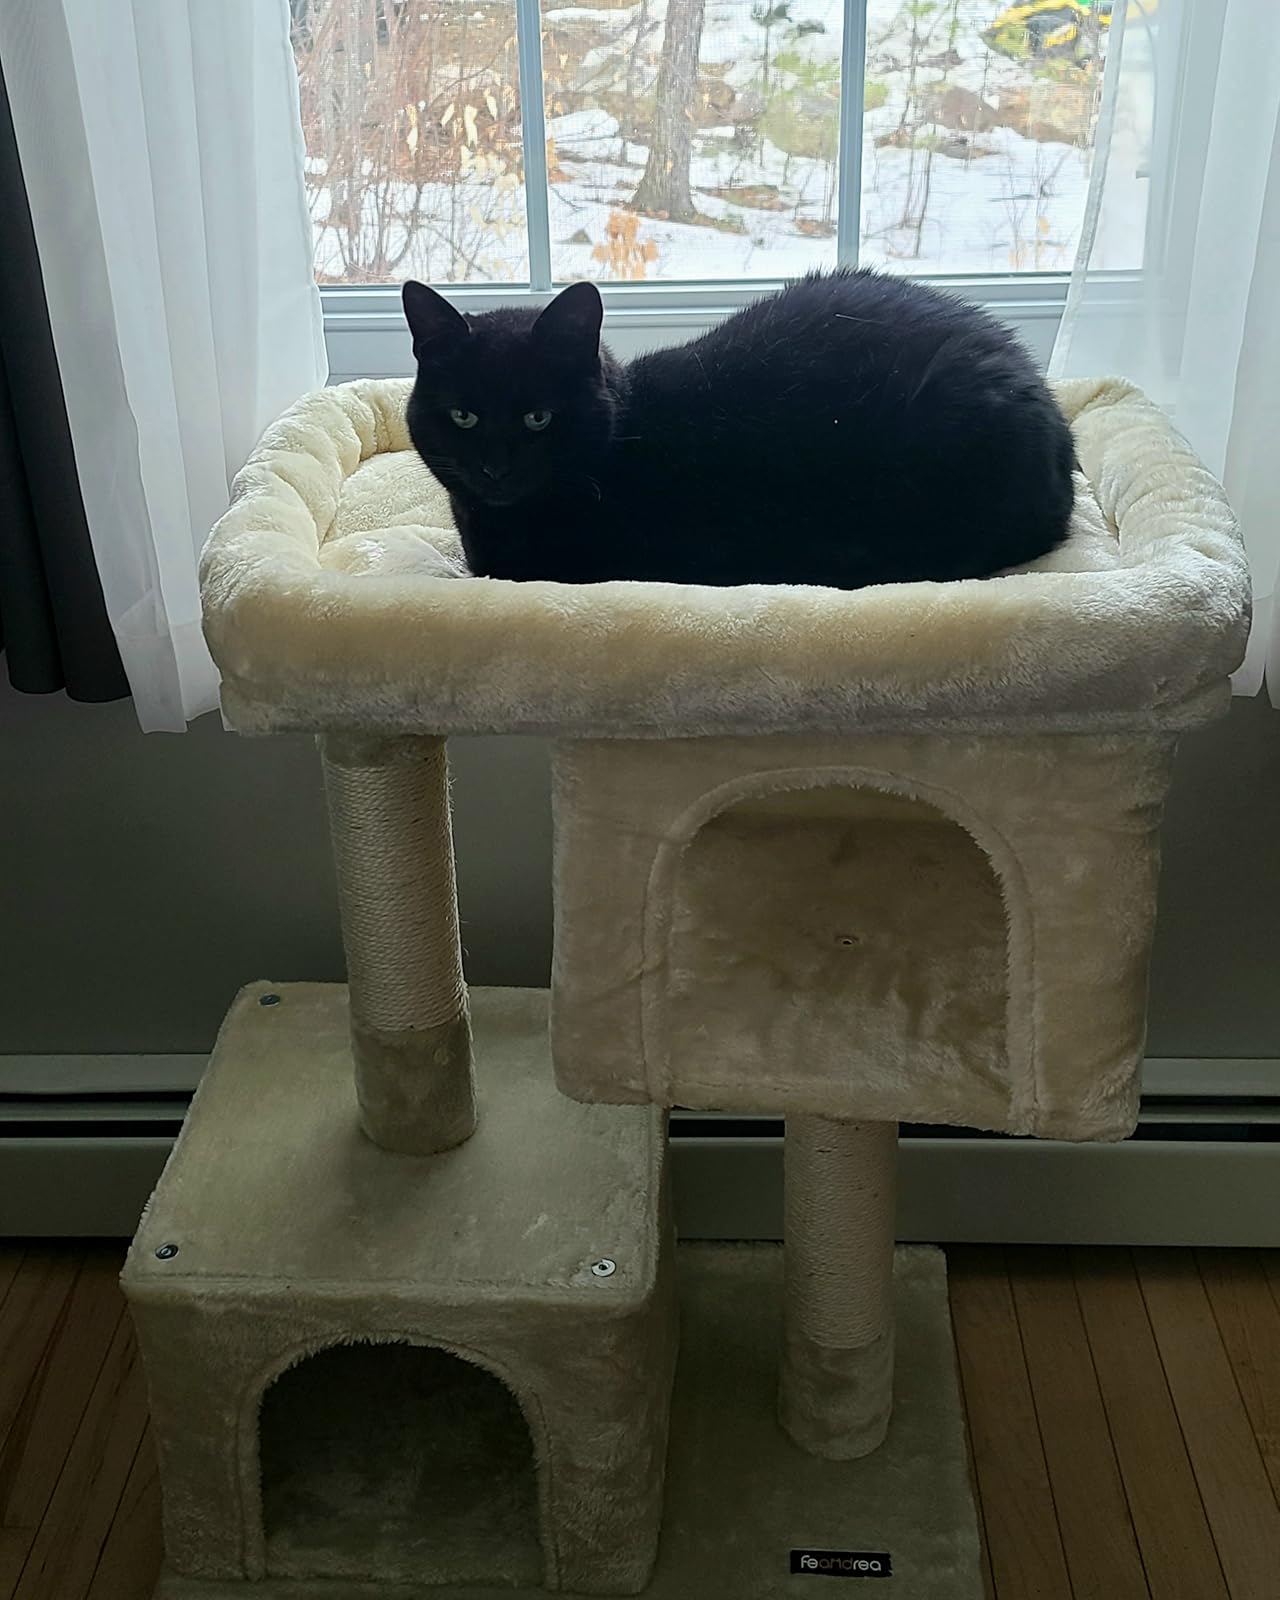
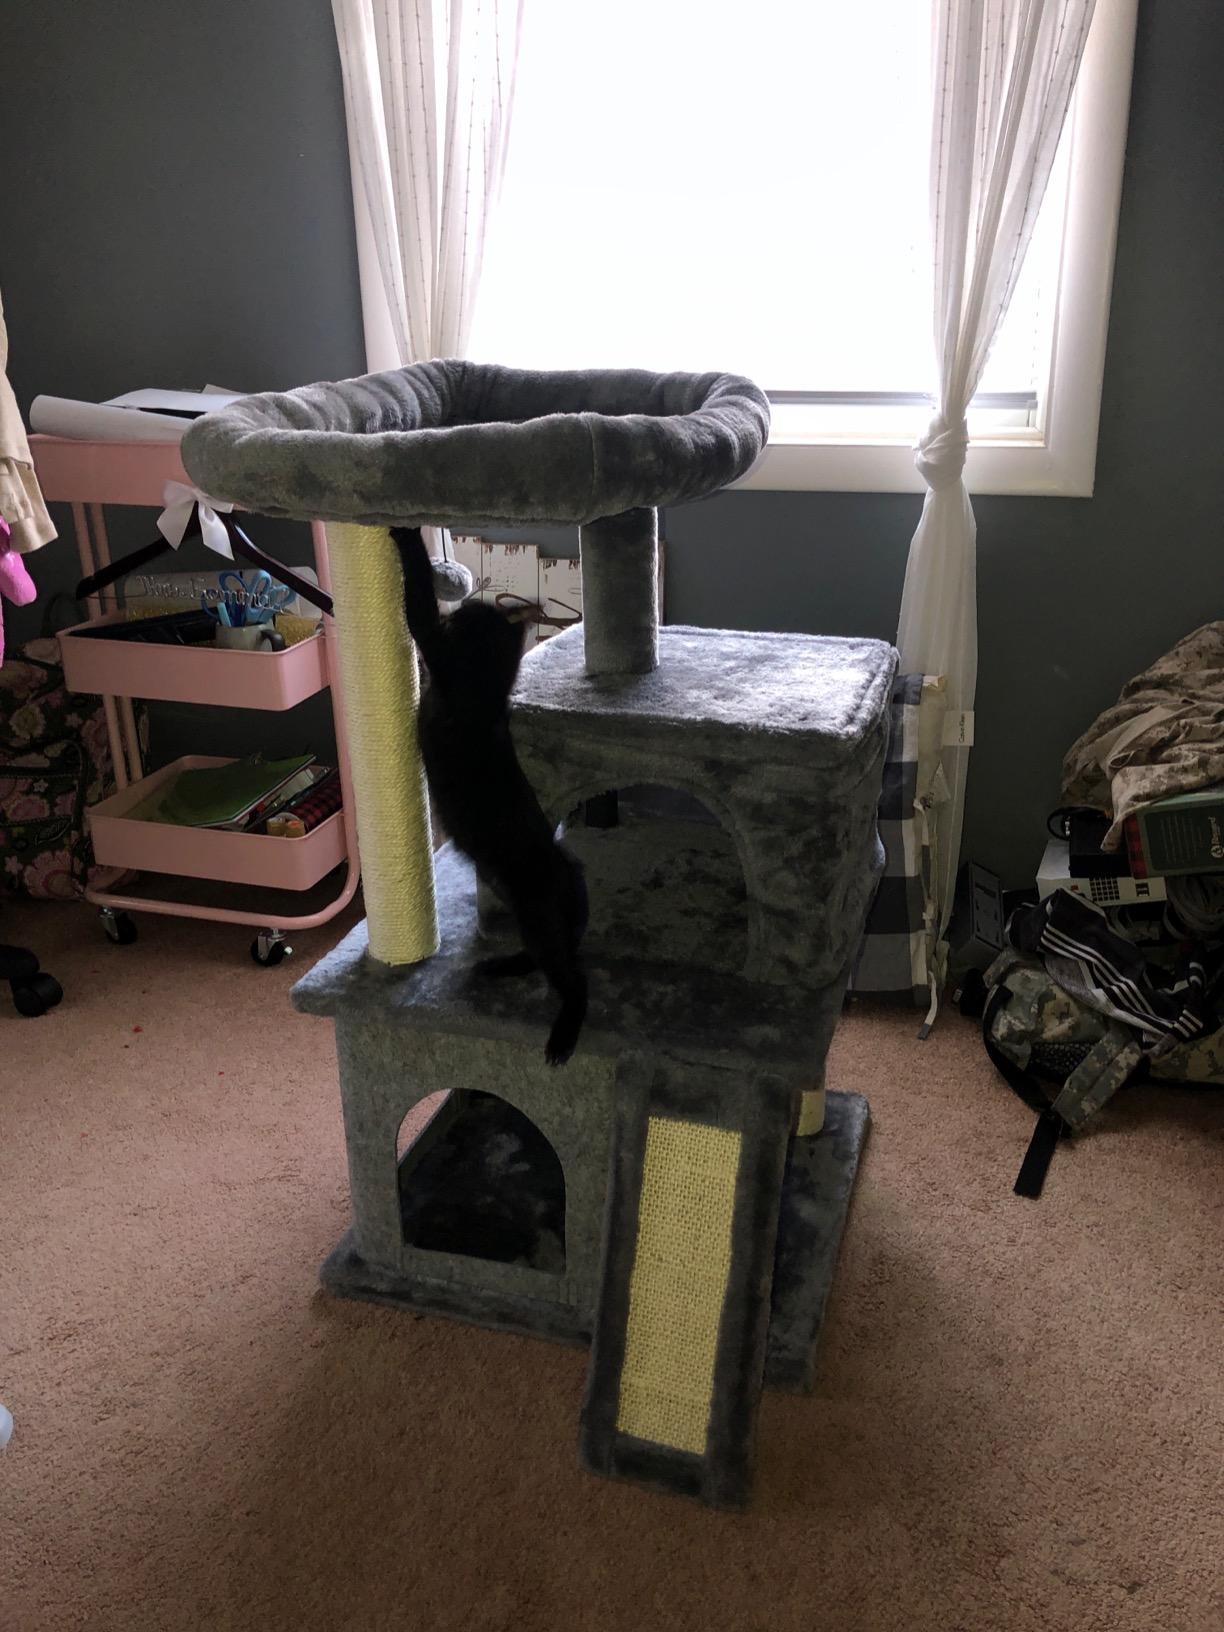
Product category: items_cat tree
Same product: no